Visa requirements for Romanian citizens

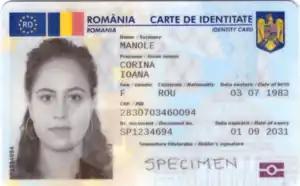
A Romanian identity card is valid for travel to most European countries

Visa requirements for Romanian citizens are the administrative entry restrictions by the authorities of other territories affecting citizens of Romania. As of 2025, Romanian citizens have visa-free or visa on arrival access to 178 countries and territories, ranking the Romanian passport 12th in terms of travel freedom (tied with the passports of Bulgaria), according to the Henley Passport Index.